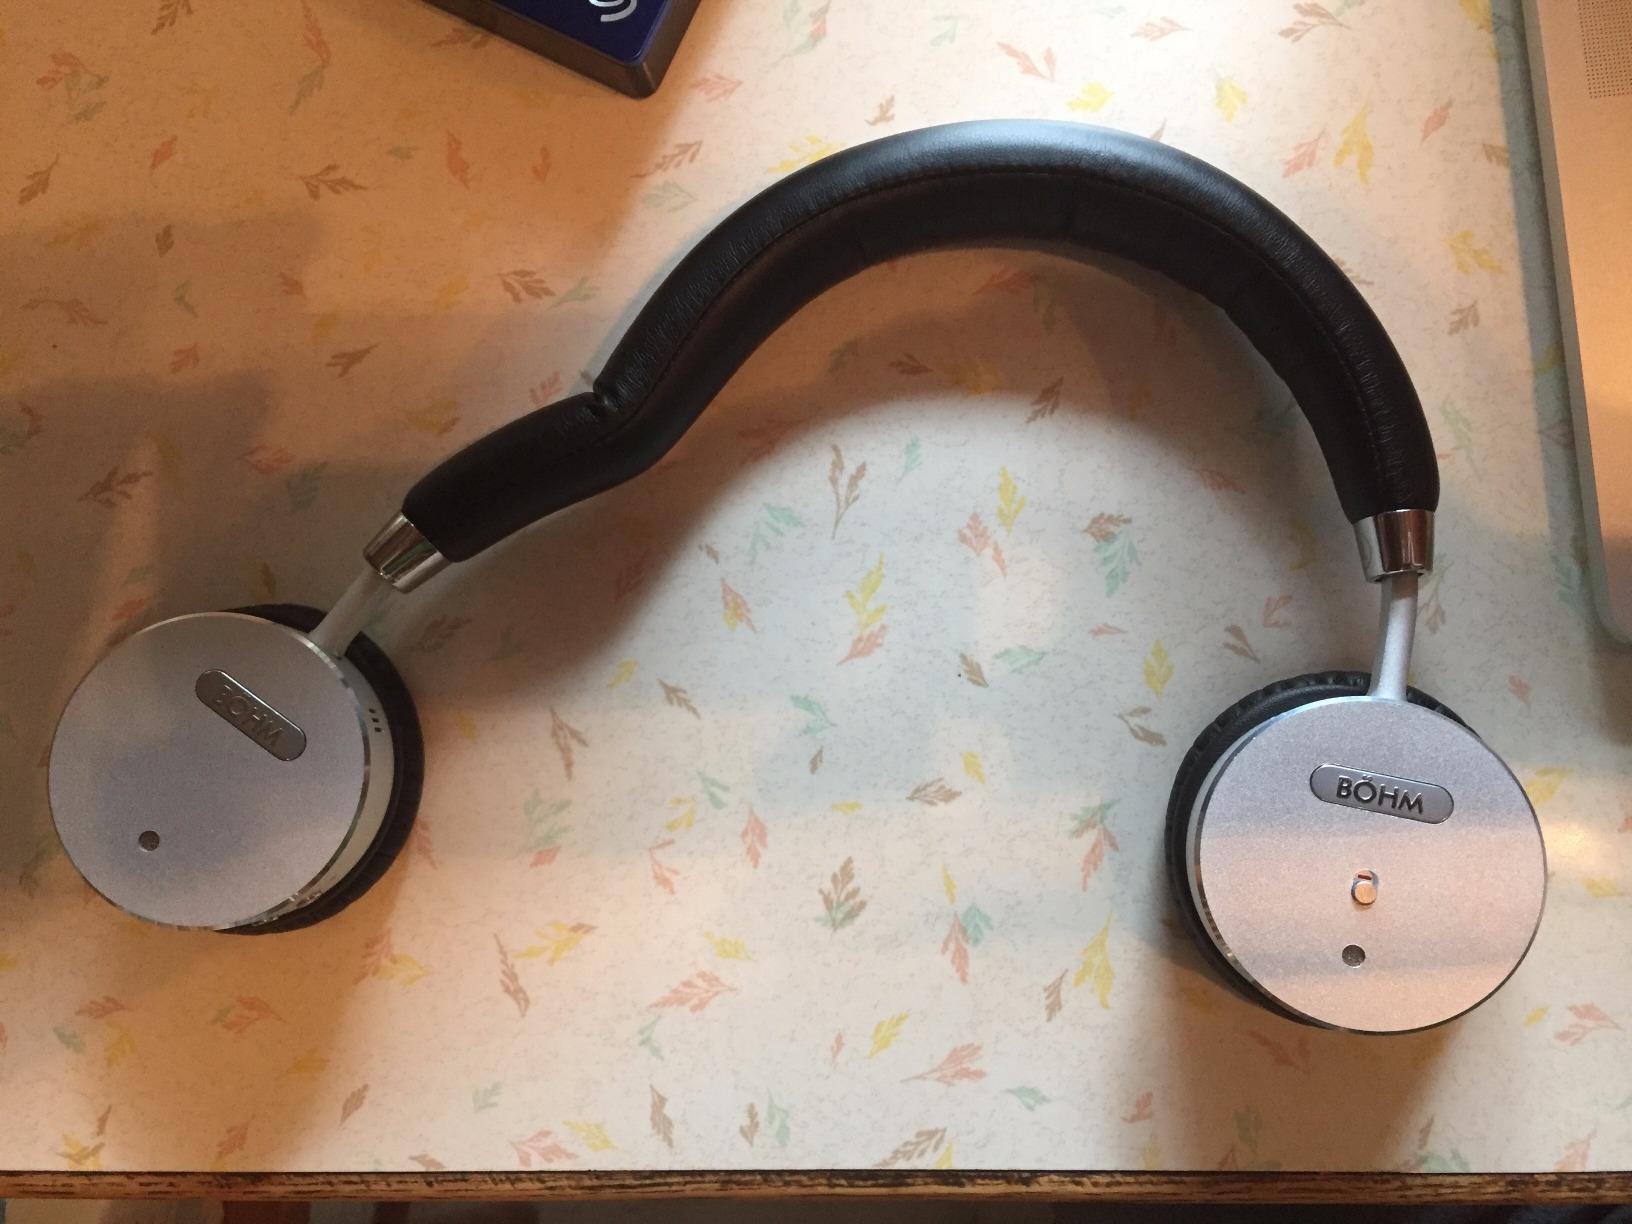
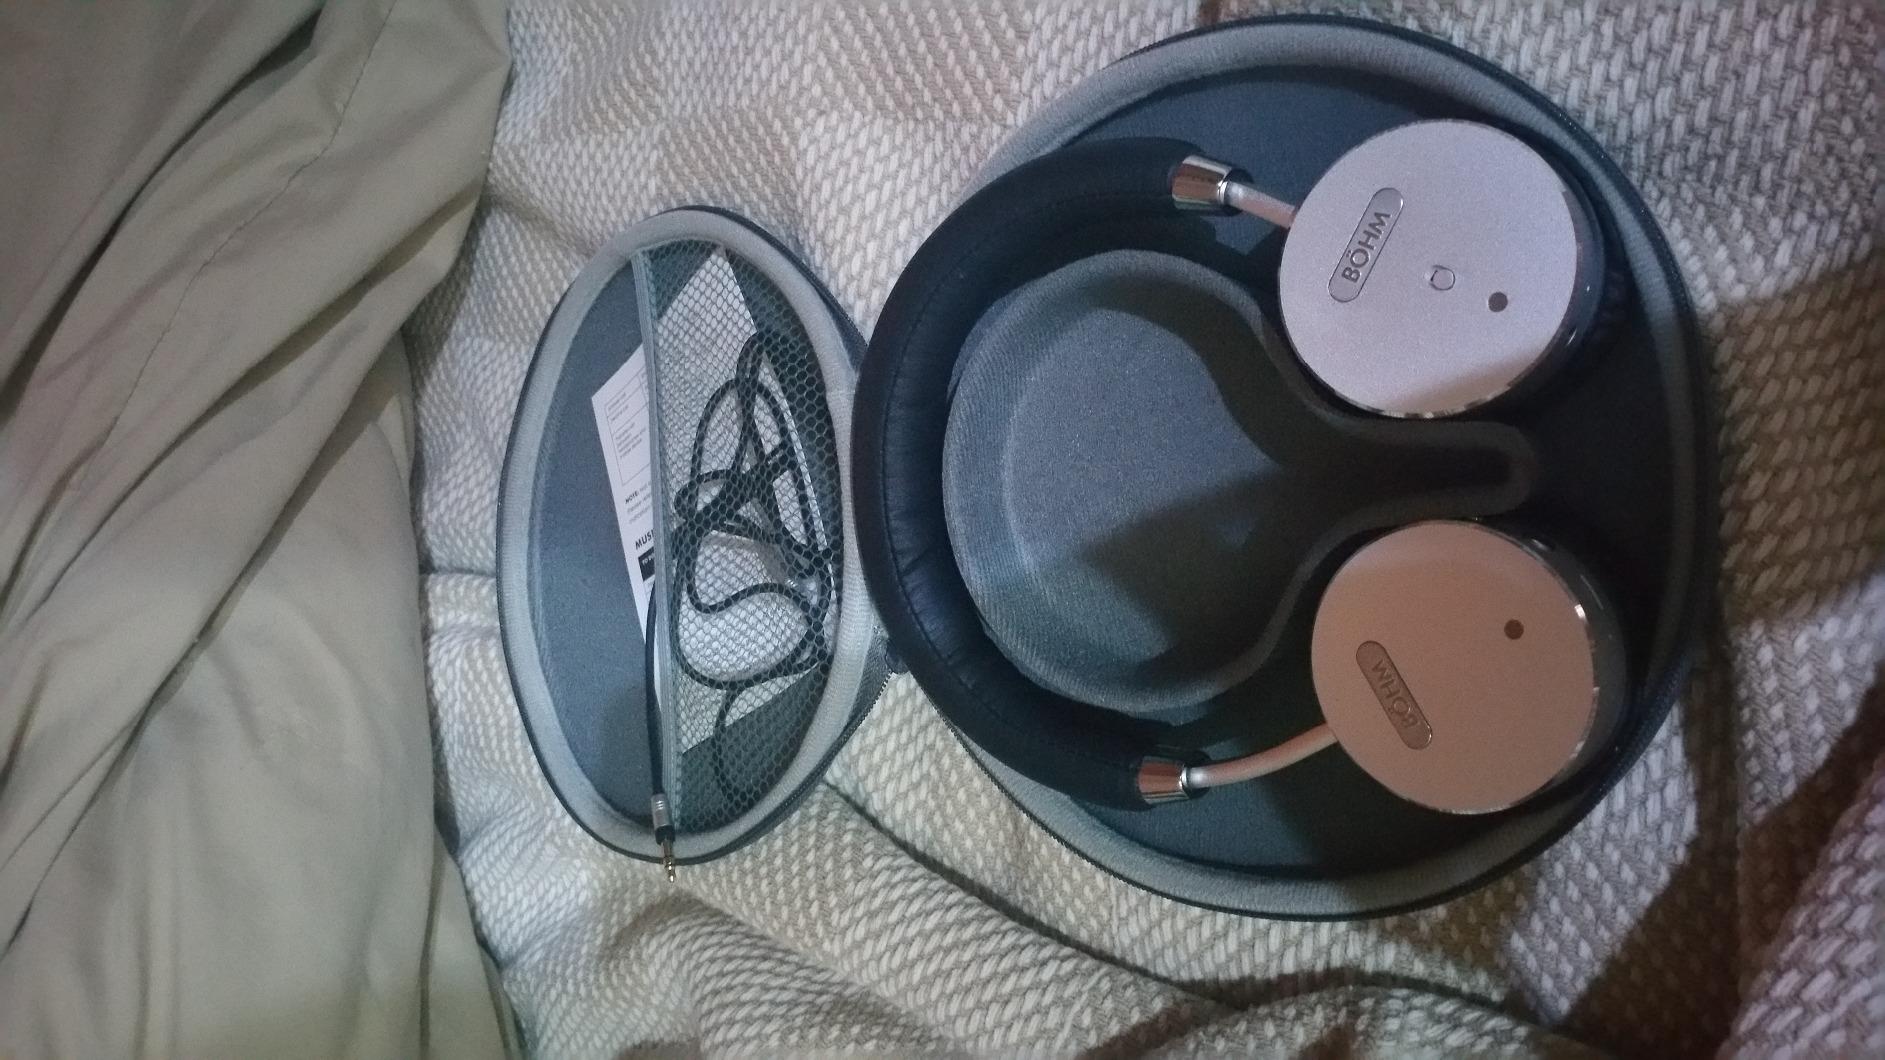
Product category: headphones
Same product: yes